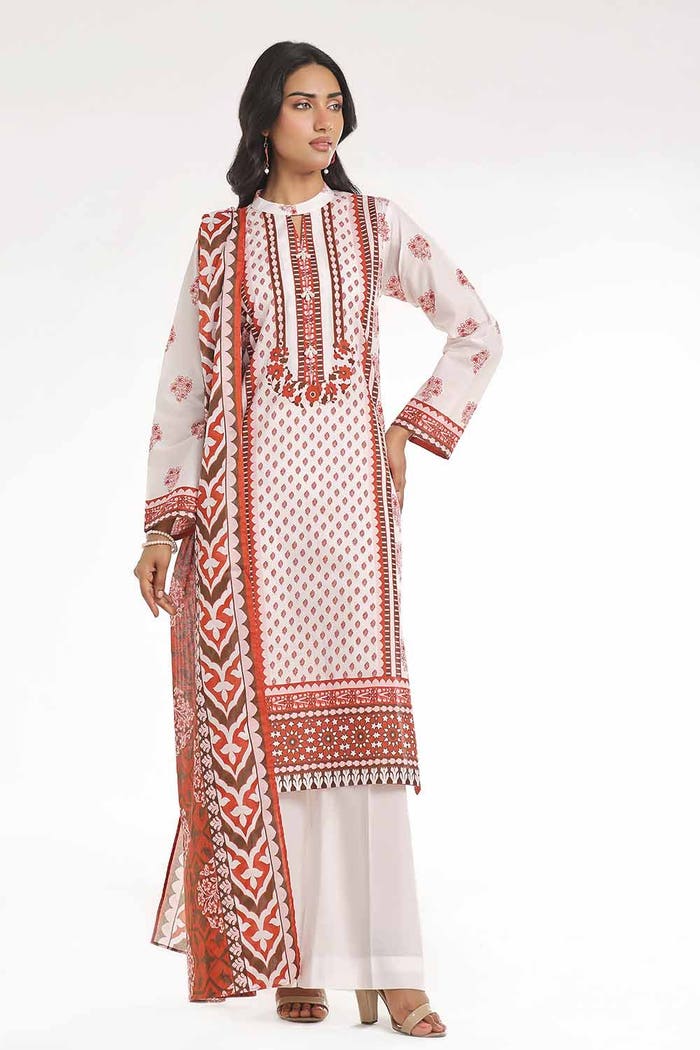
white multi embroidered cotton suit